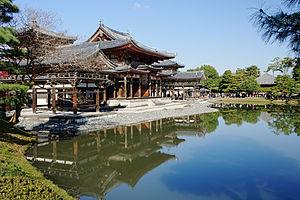
La Terre pure, désigne l'univers occidental Béatitude du bouddha Amitābha, aussi nommé Amitāyus. C'est aussi une appellation simplifiée de l'école de la Terre pure, improprement dit Amidisme, une section très importante du bouddhisme mahāyāna.